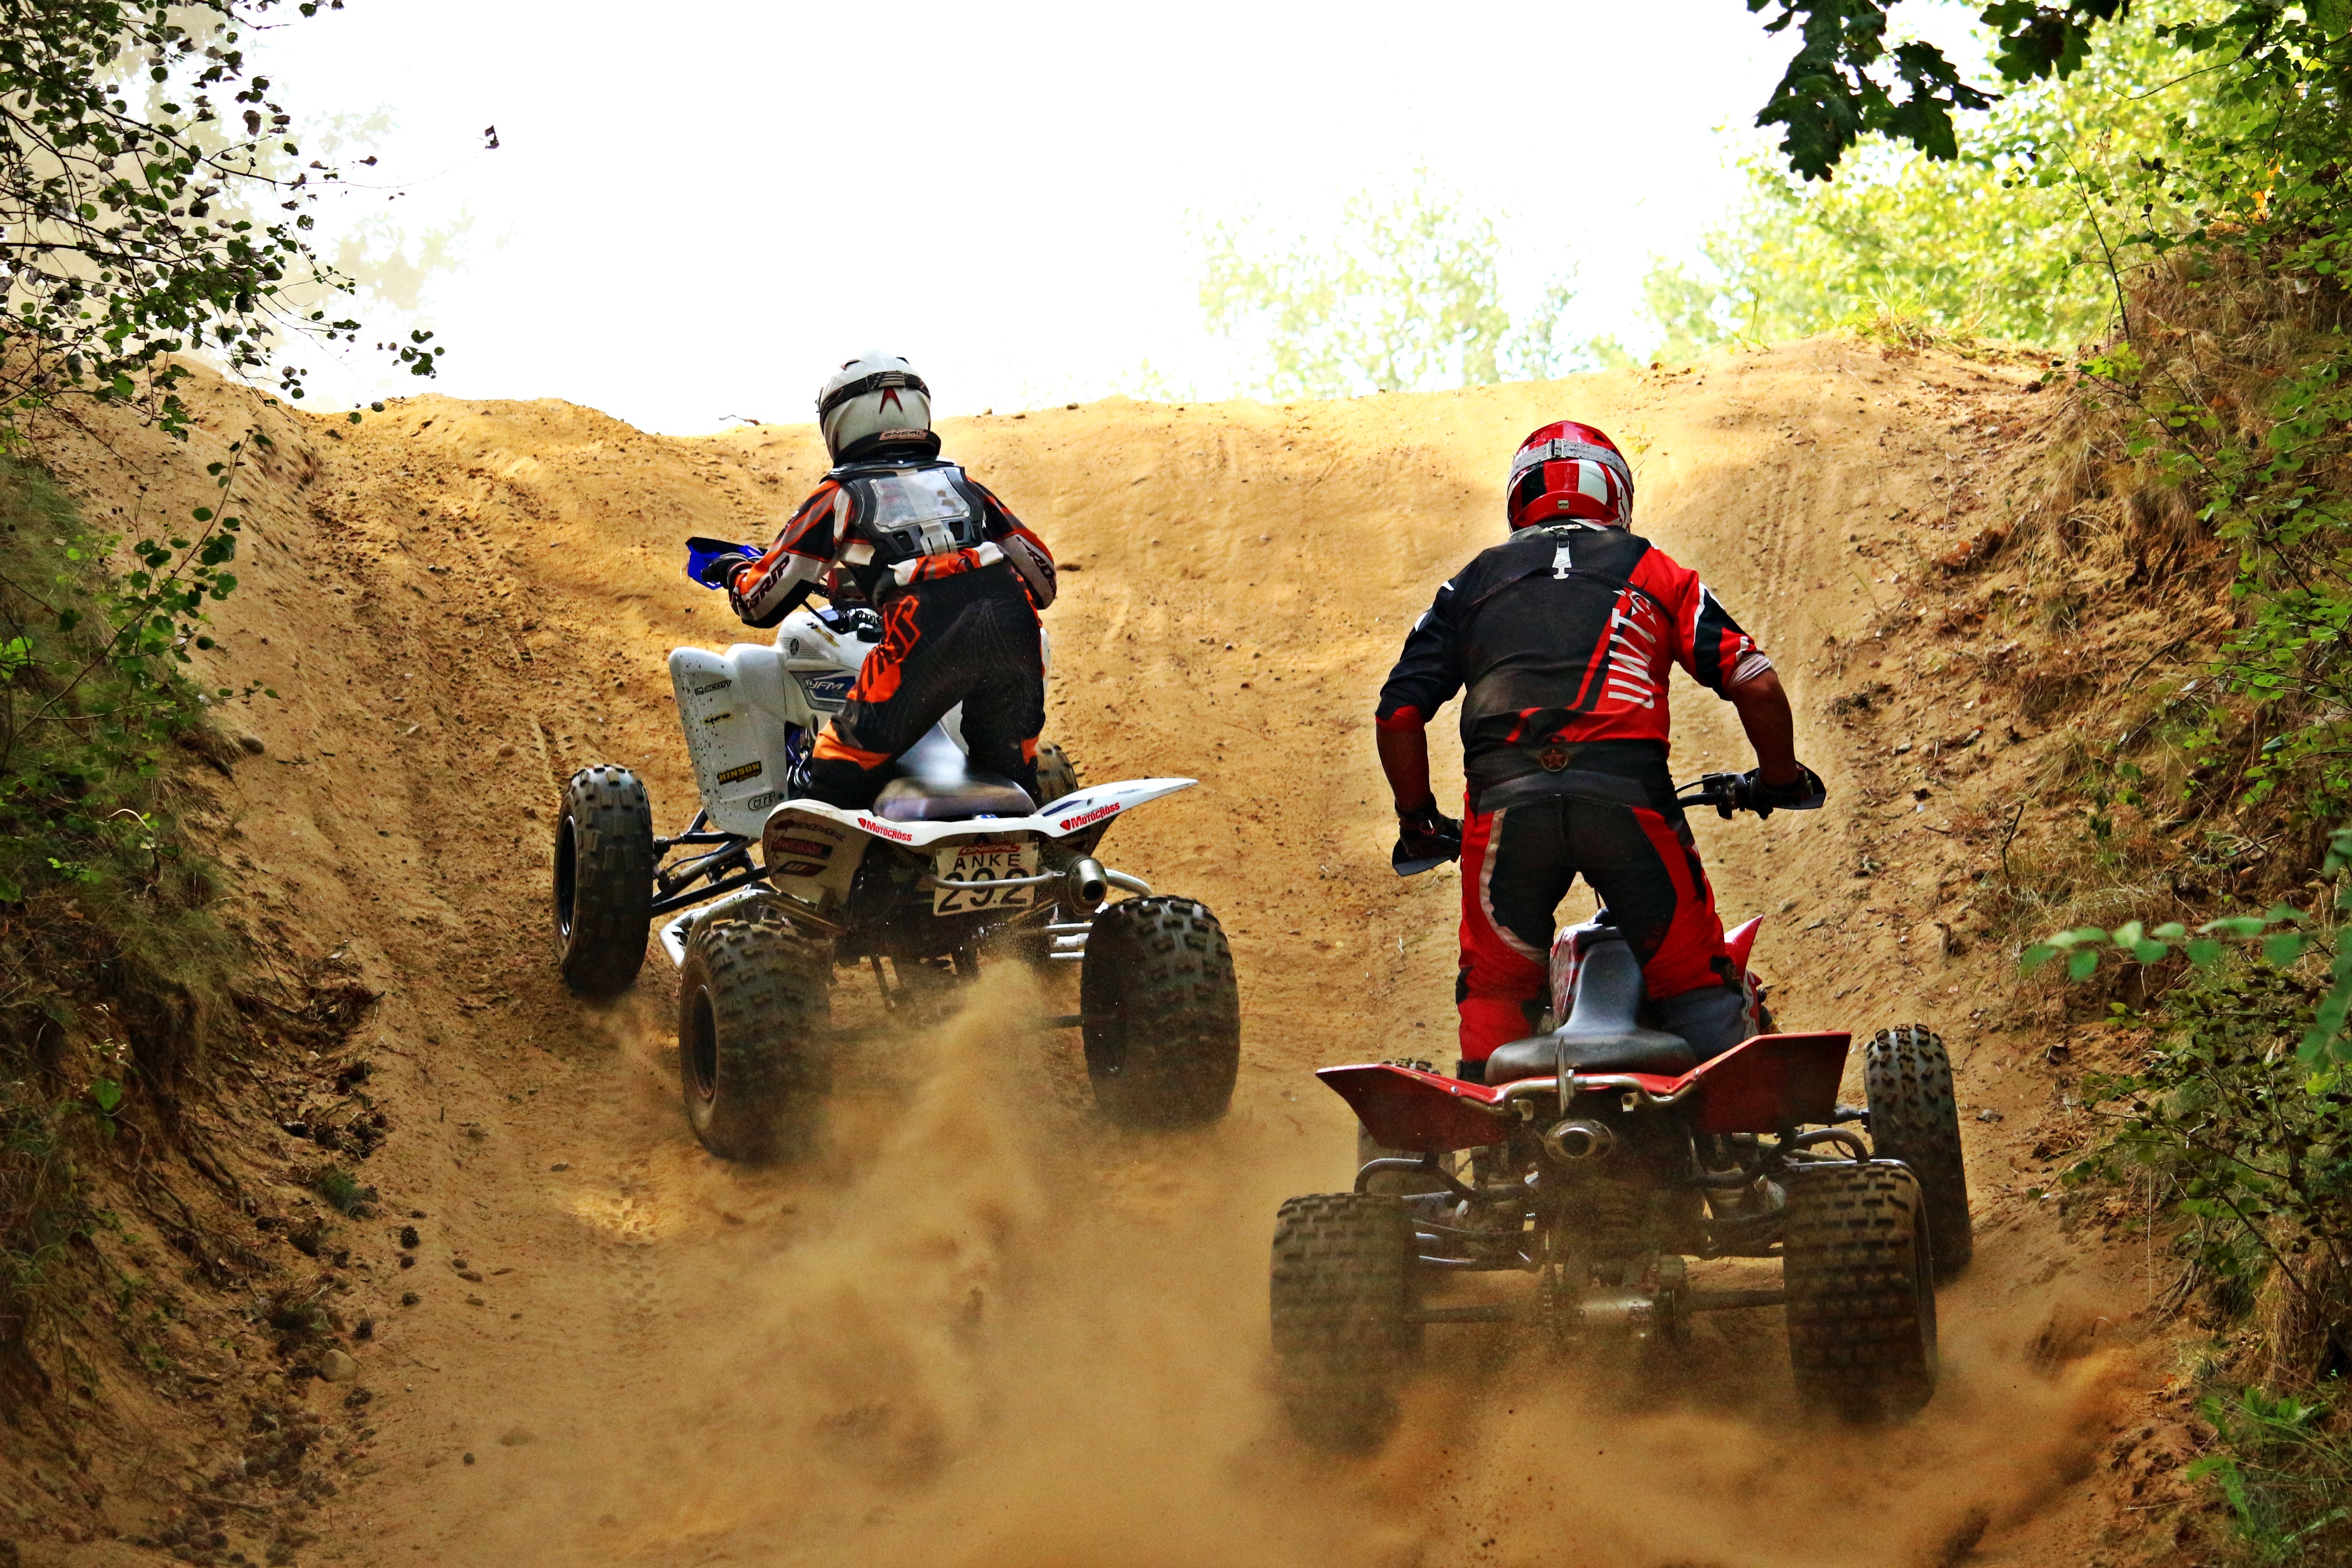
vehicle, motorcycle, mud, motocross, soil, cross, extreme sport, race, sports, racing, motor, quad, motorsport, enduro, all terrain vehicle, off roading